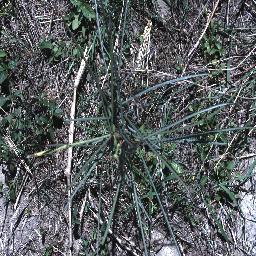
Label: parkinsonia